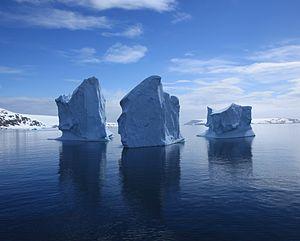
Le chenal Lemaire est un détroit de l'Antarctique, situé entre la côte ouest de la Terre de Graham et l'île Booth. Le chenal mesure 11 km de long et 1 600 mètres de large à son point le plus étroit.